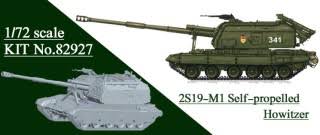
Label: Self Propelled Artillery